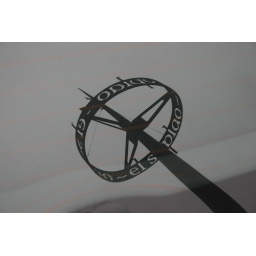
reflection in rear window of a car